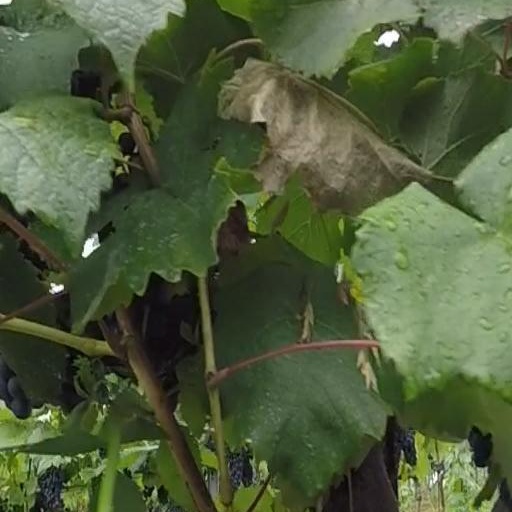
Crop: grape